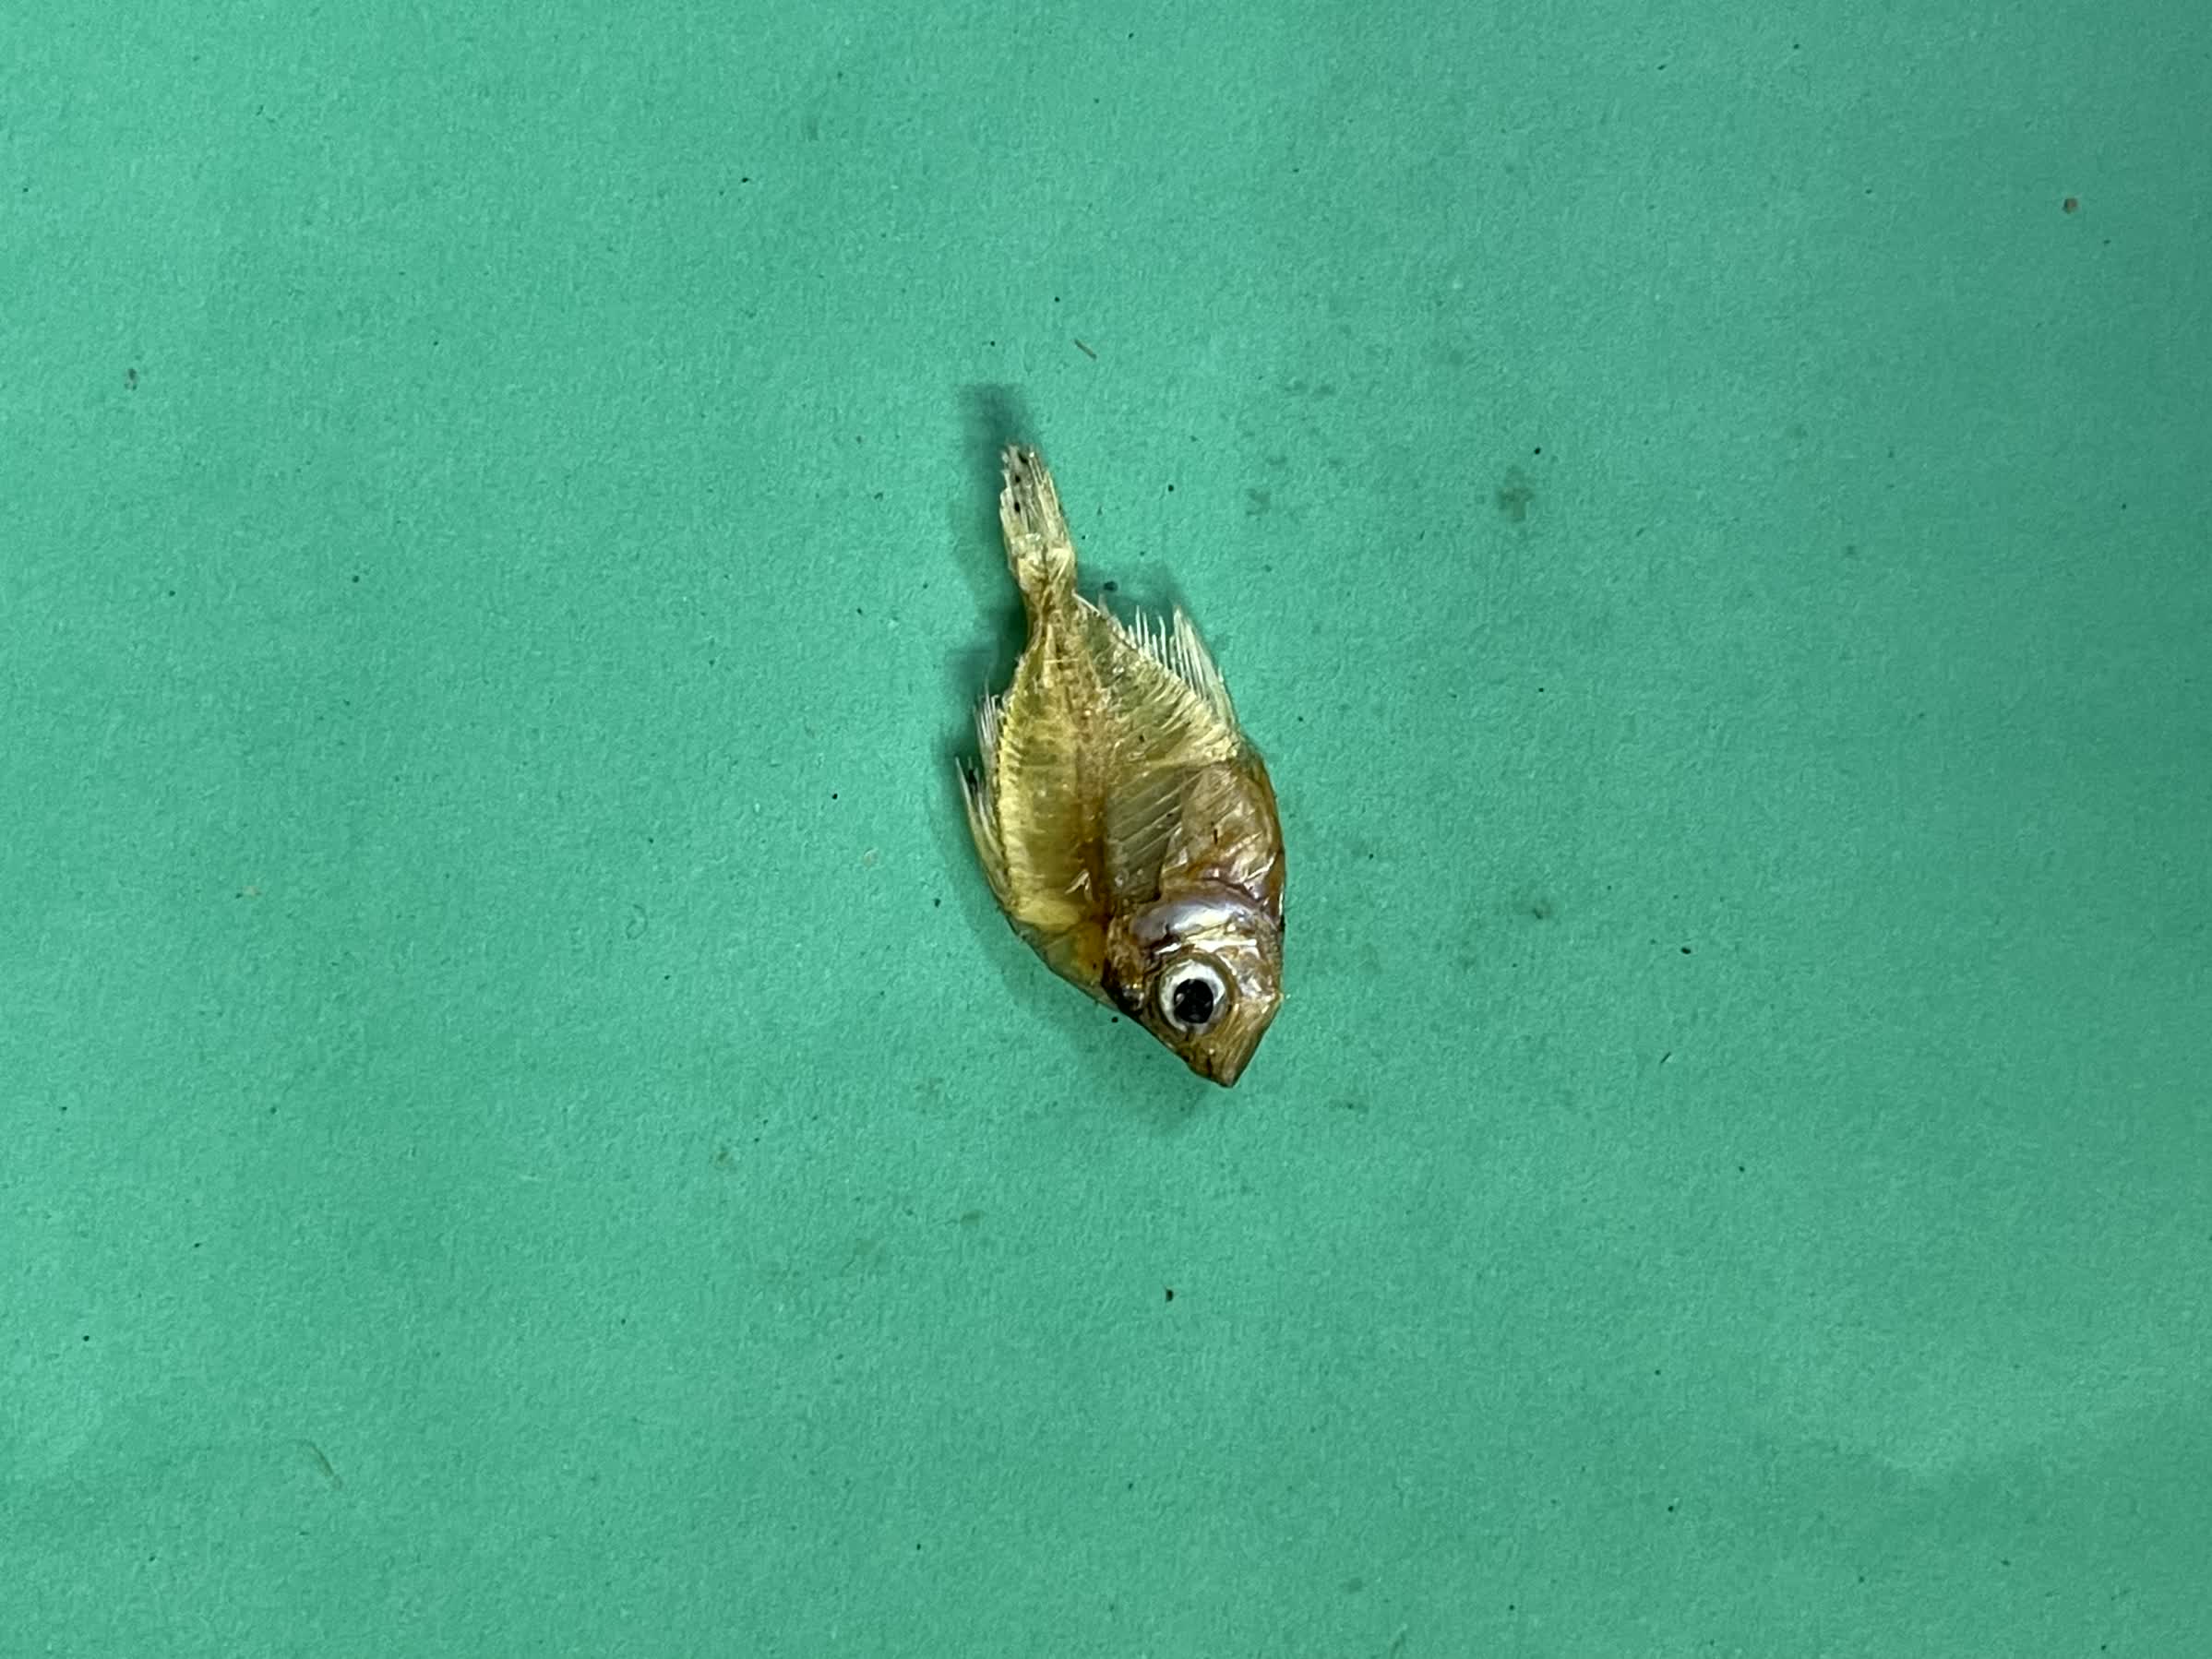
Species: Chanda